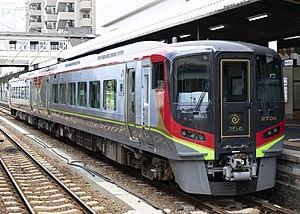
L'Ashizuri est un train express existant au Japon et exploité par les compagnies JR Shikoku et Tosa Kuroshio Railway qui roule de Kōchi à Sukumo en passant par Shimanto.
Le Nanpū est un train express exploité par les compagnies JR West, JR Shikoku et Tosa Kuroshio Railway, qui roule d'Okayama à Kōchi.
Le Shimanto est un train express existant au Japon et exploité par les compagnies JR Shikoku et Tosa Kuroshio Railway qui roule de Takamatsu à Sukumo en passant par Kōchi. Son nom lui vient du fleuve du même nom s'écoulant à l'intérieur de la préfecture de Kōchi.